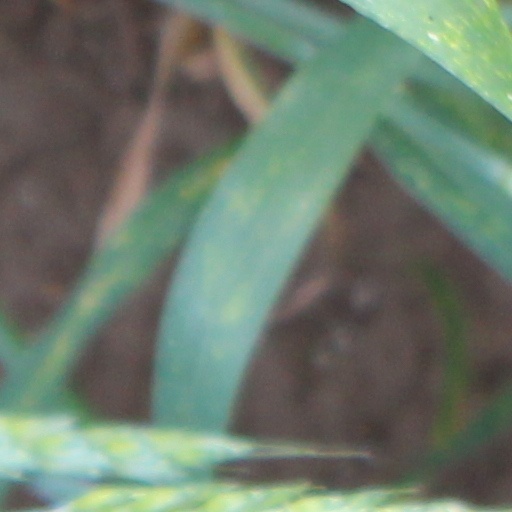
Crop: wheat